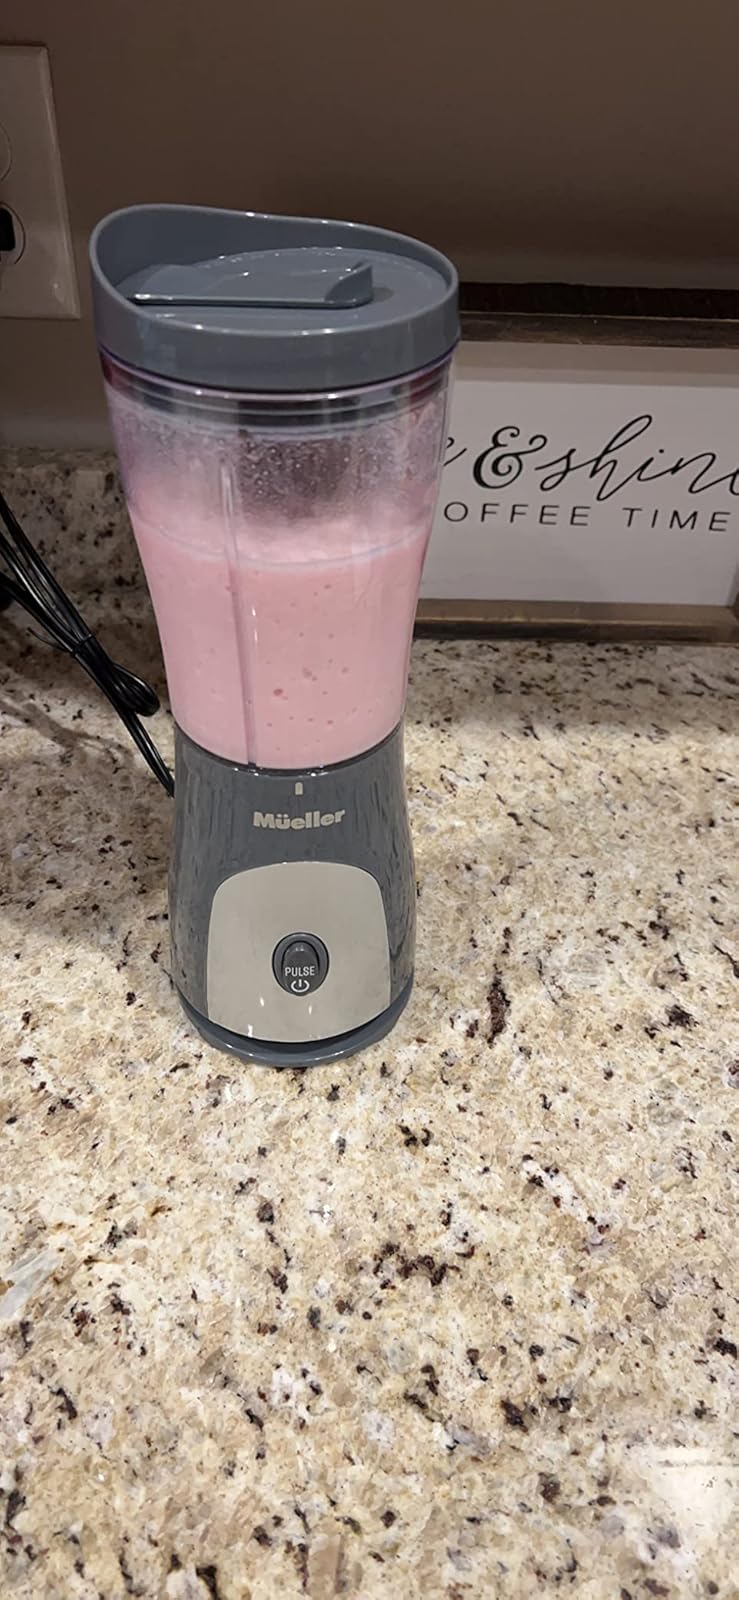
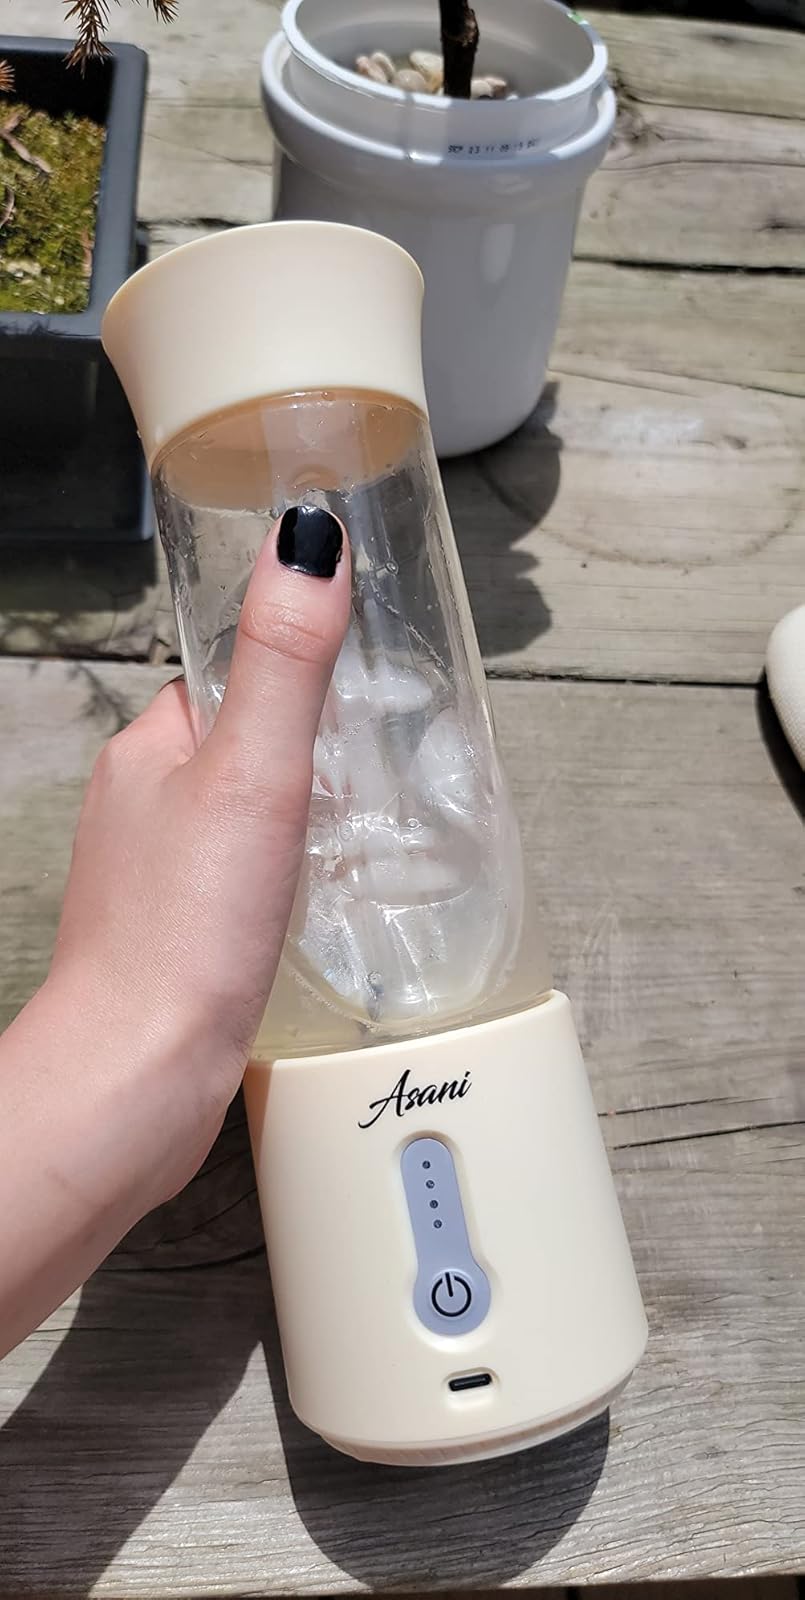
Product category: items_blender
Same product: no